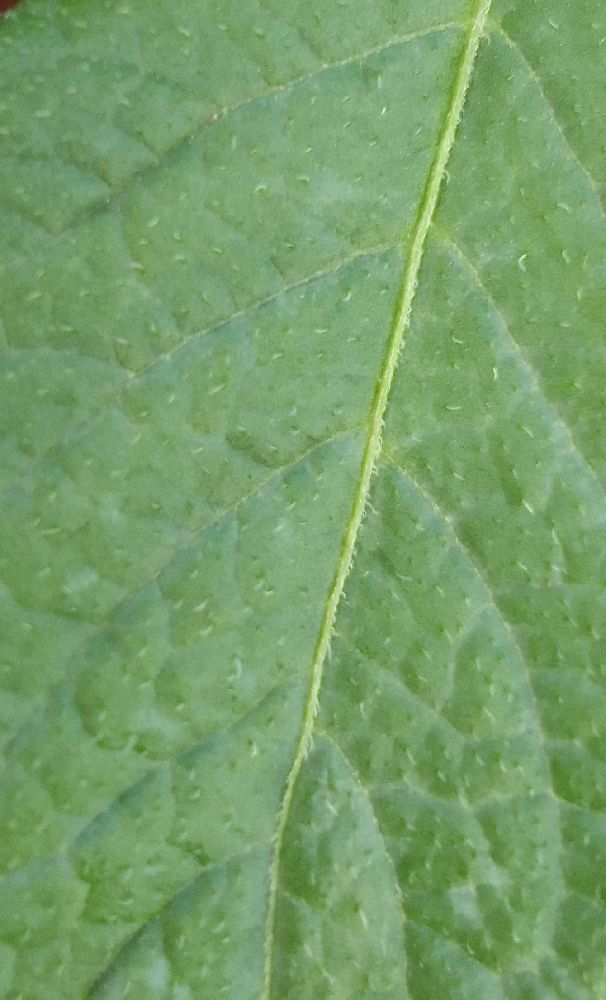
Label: Healthy